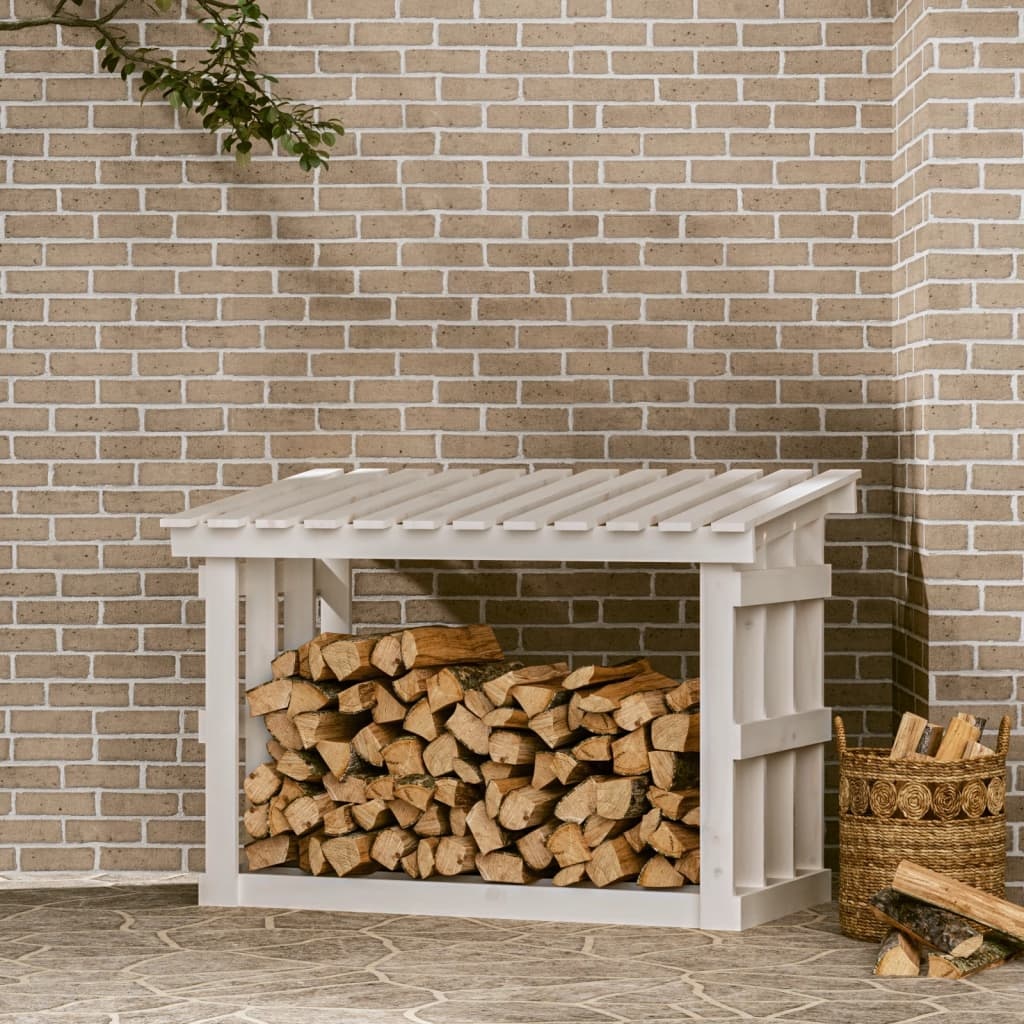
Vidaxl haardhoutrek 108x64,5x77 cm massief grenenhout wit
Dit brandhoutrek is een ideale oplossing voor het netjes opslaan van je brandhout. Massief grenenhout: massief grenenhout is een prachtig, natuurlijk materiaal. Grenenhout heeft rechte nerven en de noesten geven het een kenmerkende, rustieke uitstraling. Voldoende opslagruimte: in deze houtopslag passen voldoende houtblokken om het vuur op elk moment aan te vullen, zodat je er in de winter altijd warmpjes bij zit. Verder drogen: de houtblokhouder houdt houtblokken van de grond af, waardoor een betere luchtstroom mogelijk is om te voorkomen dat hout gaat rotten. Tegelijkertijd kan het hout verder drogen. Opmerking: Bij elk product wordt een montagehandleiding in de doos geleverd, voor eenvoudige montage. Het dak is niet volledig gesloten en waterdicht. Kleur: wit Materiaal: massief grenenhout Afmetingen: 108 x 64,5 x 77 cm (L x B x H)
Brand: vidaXL
Category: Home & Garden > Fireplace & Wood Stove Accessories > Log Racks & Carriers > Firewood Holders